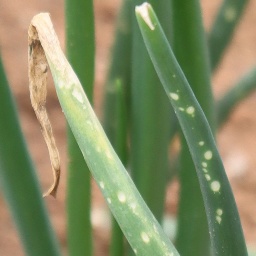
Label: Iris yellow virus